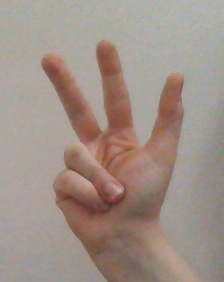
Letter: al